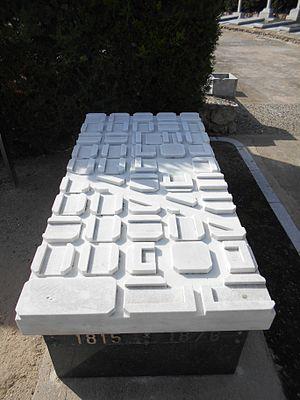
Ildefons Cerdà i Sunyer, né à Centelles le 23 décembre 1815 et mort à Caldas de Besaya le 21 août 1876, est un ingénieur, urbaniste, architecte, juriste, économiste et homme politique espagnol.